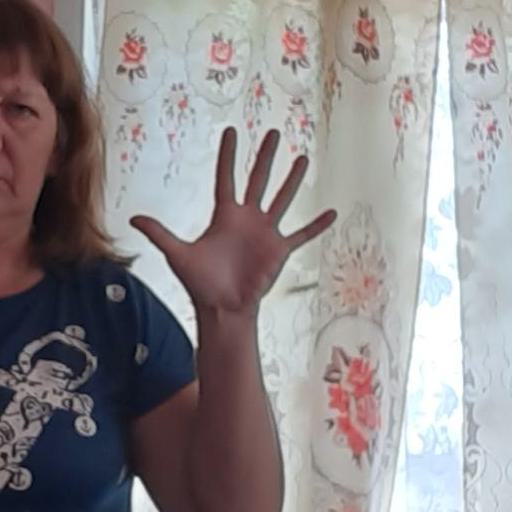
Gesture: palm